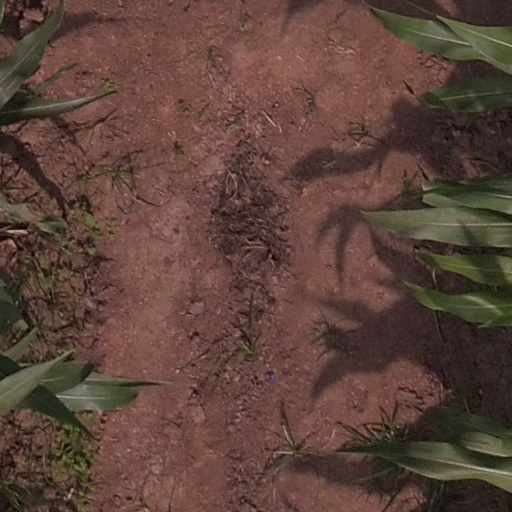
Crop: maize; corn